Fender Mustang

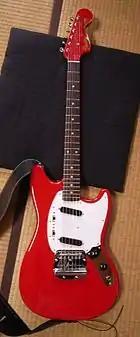
A Japanese Mustang.

In 1990, Fender reissued the Mustang, largely as a result of the vintage movement prevalent at the time. Among grunge and punk rock guitarists, Fender's discontinued models (budget models such as the Duo-Sonic and high-end models such as the Jazzmaster and Jaguar) had become extremely popular. Such models had Fender quality, but were less expensive secondhand than vintage Stratocasters and Telecasters.